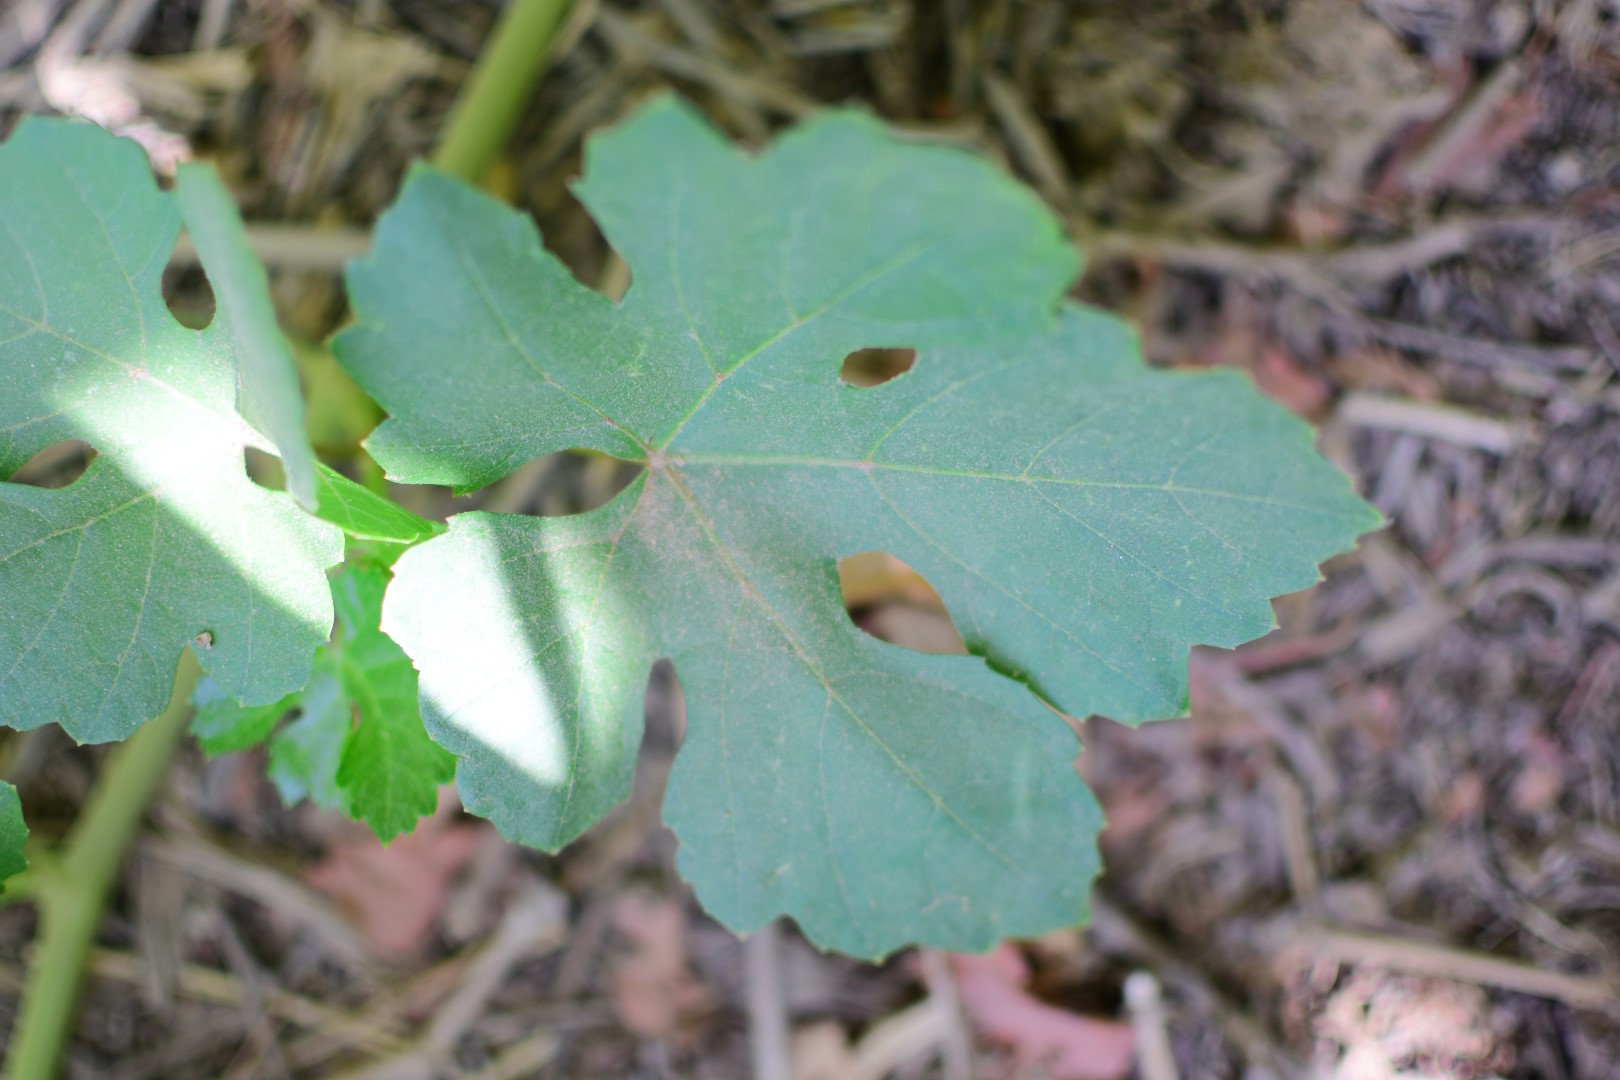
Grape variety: Shdah